Agriculture and aquaculture in Hong Kong

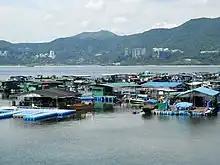
Fish farming at Yim Tin Tsai (Tai Po).

There are 26 designated marine fish culture zones in Hong Kong. Fishermen required to obtain license to operate fish farms inside those zones. The 26 fish culture zones are: